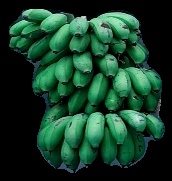
Variety: rasbale
Grade: grade2